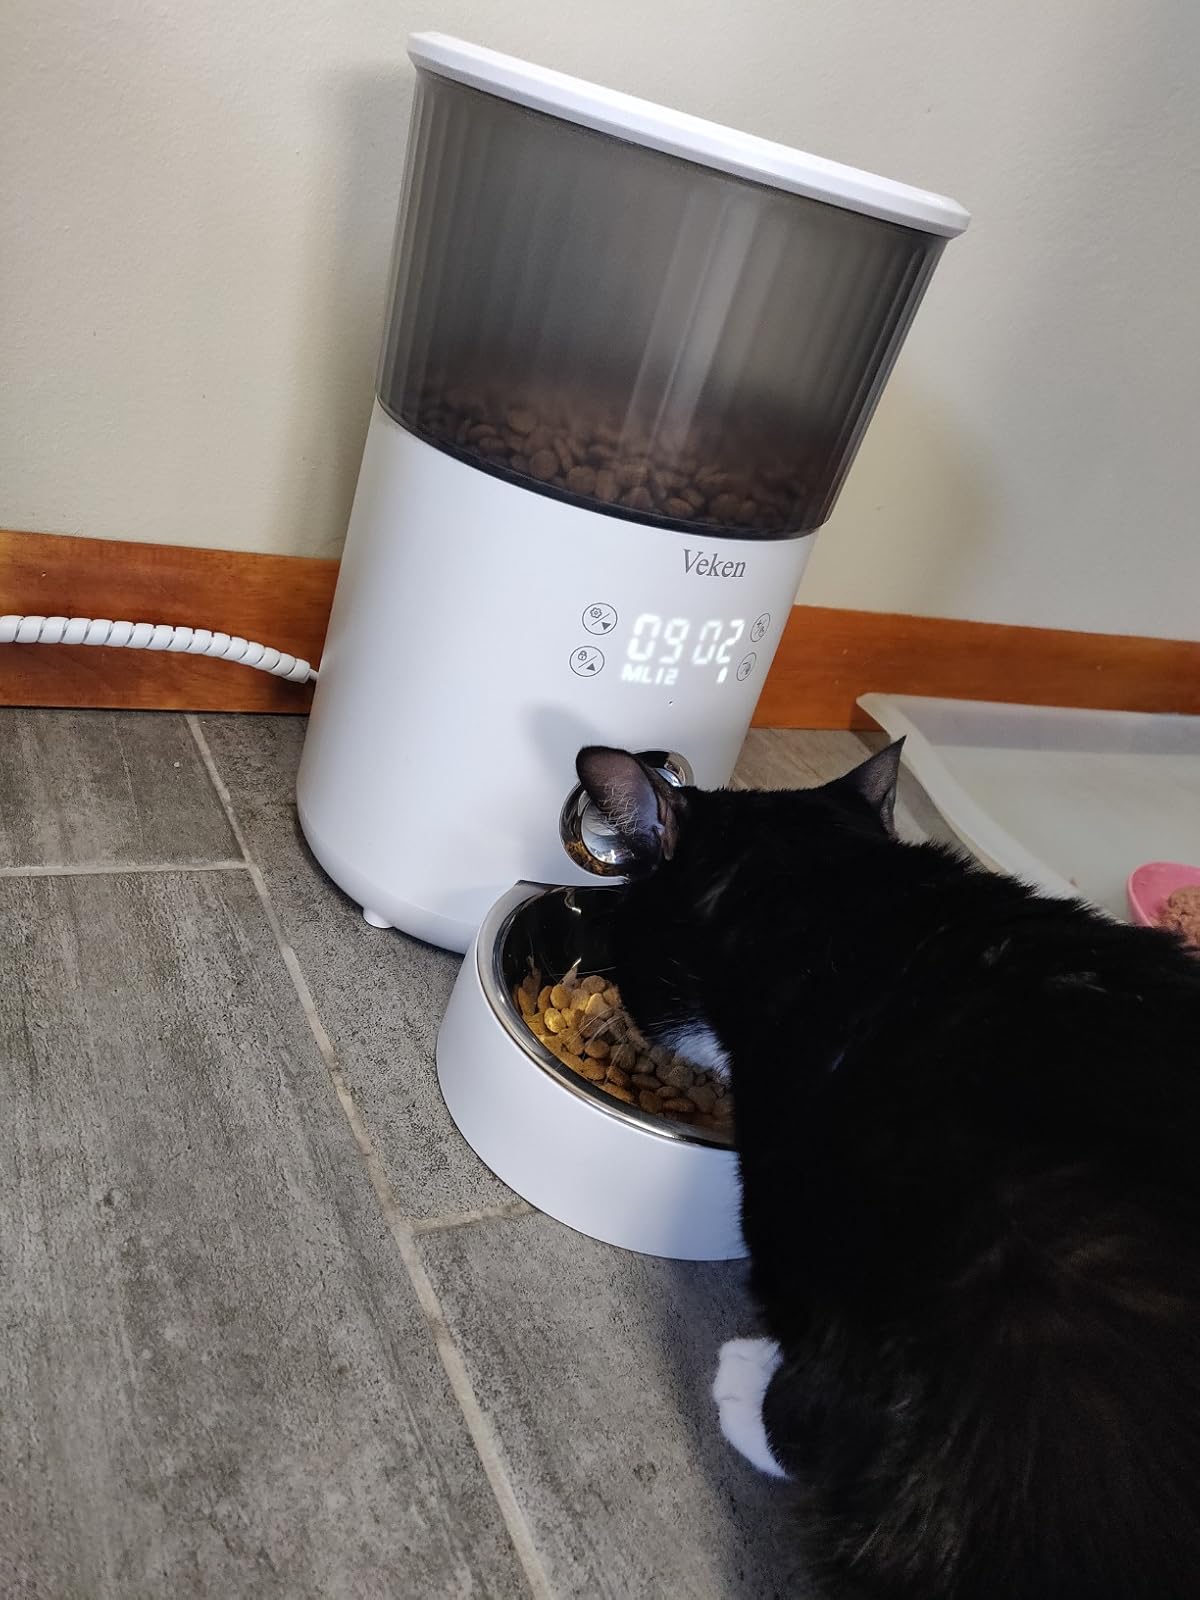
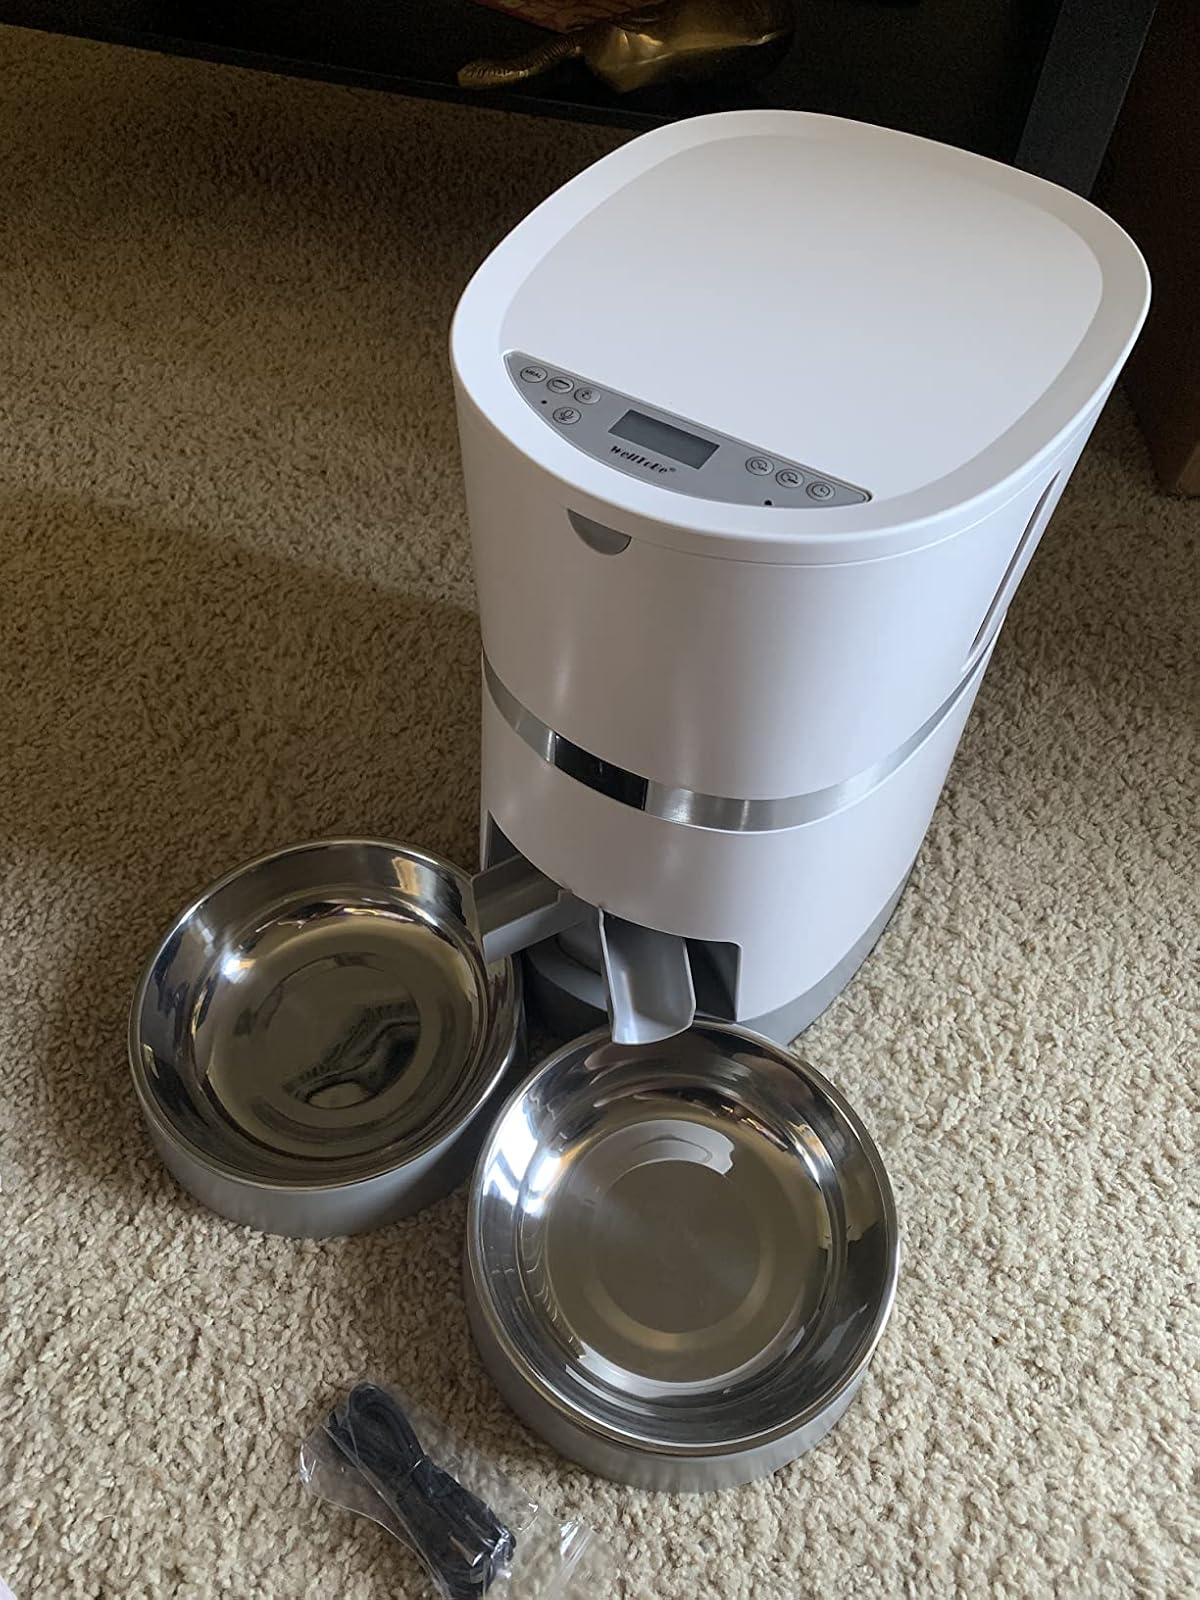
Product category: items_feeder
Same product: no